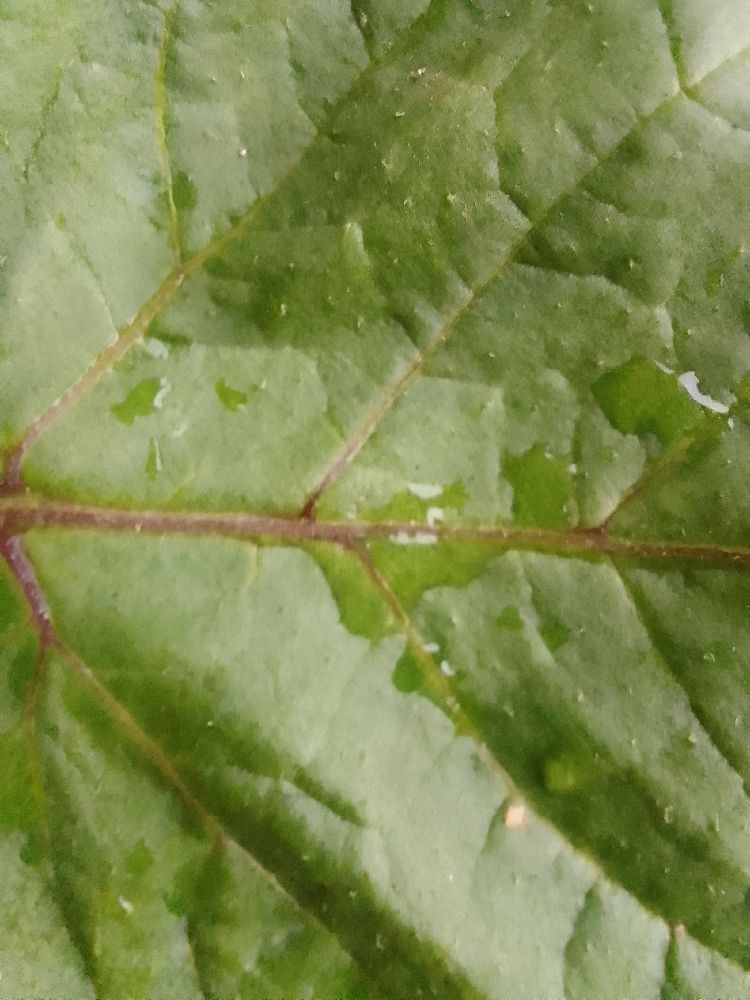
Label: Healthy